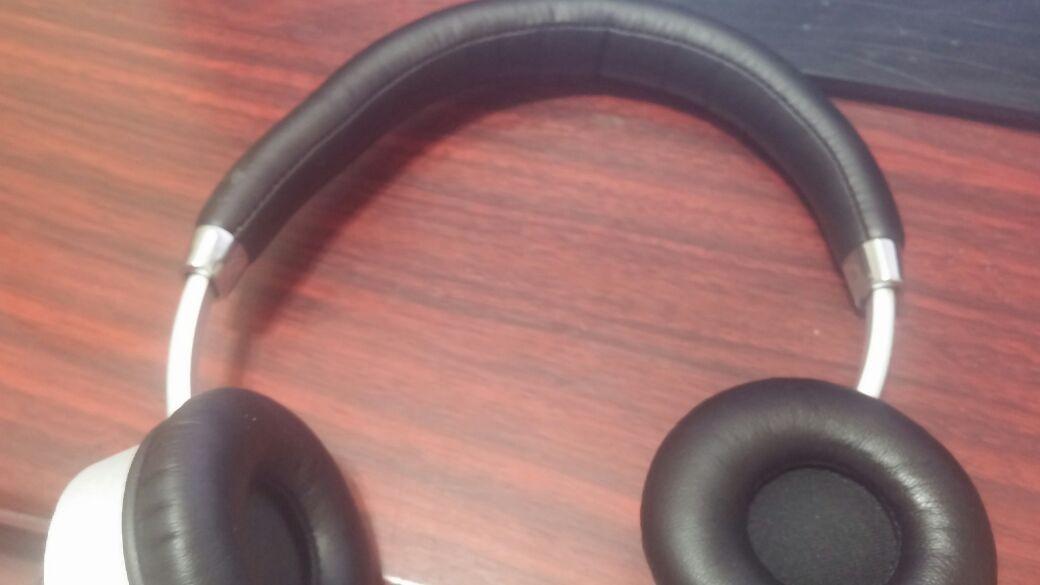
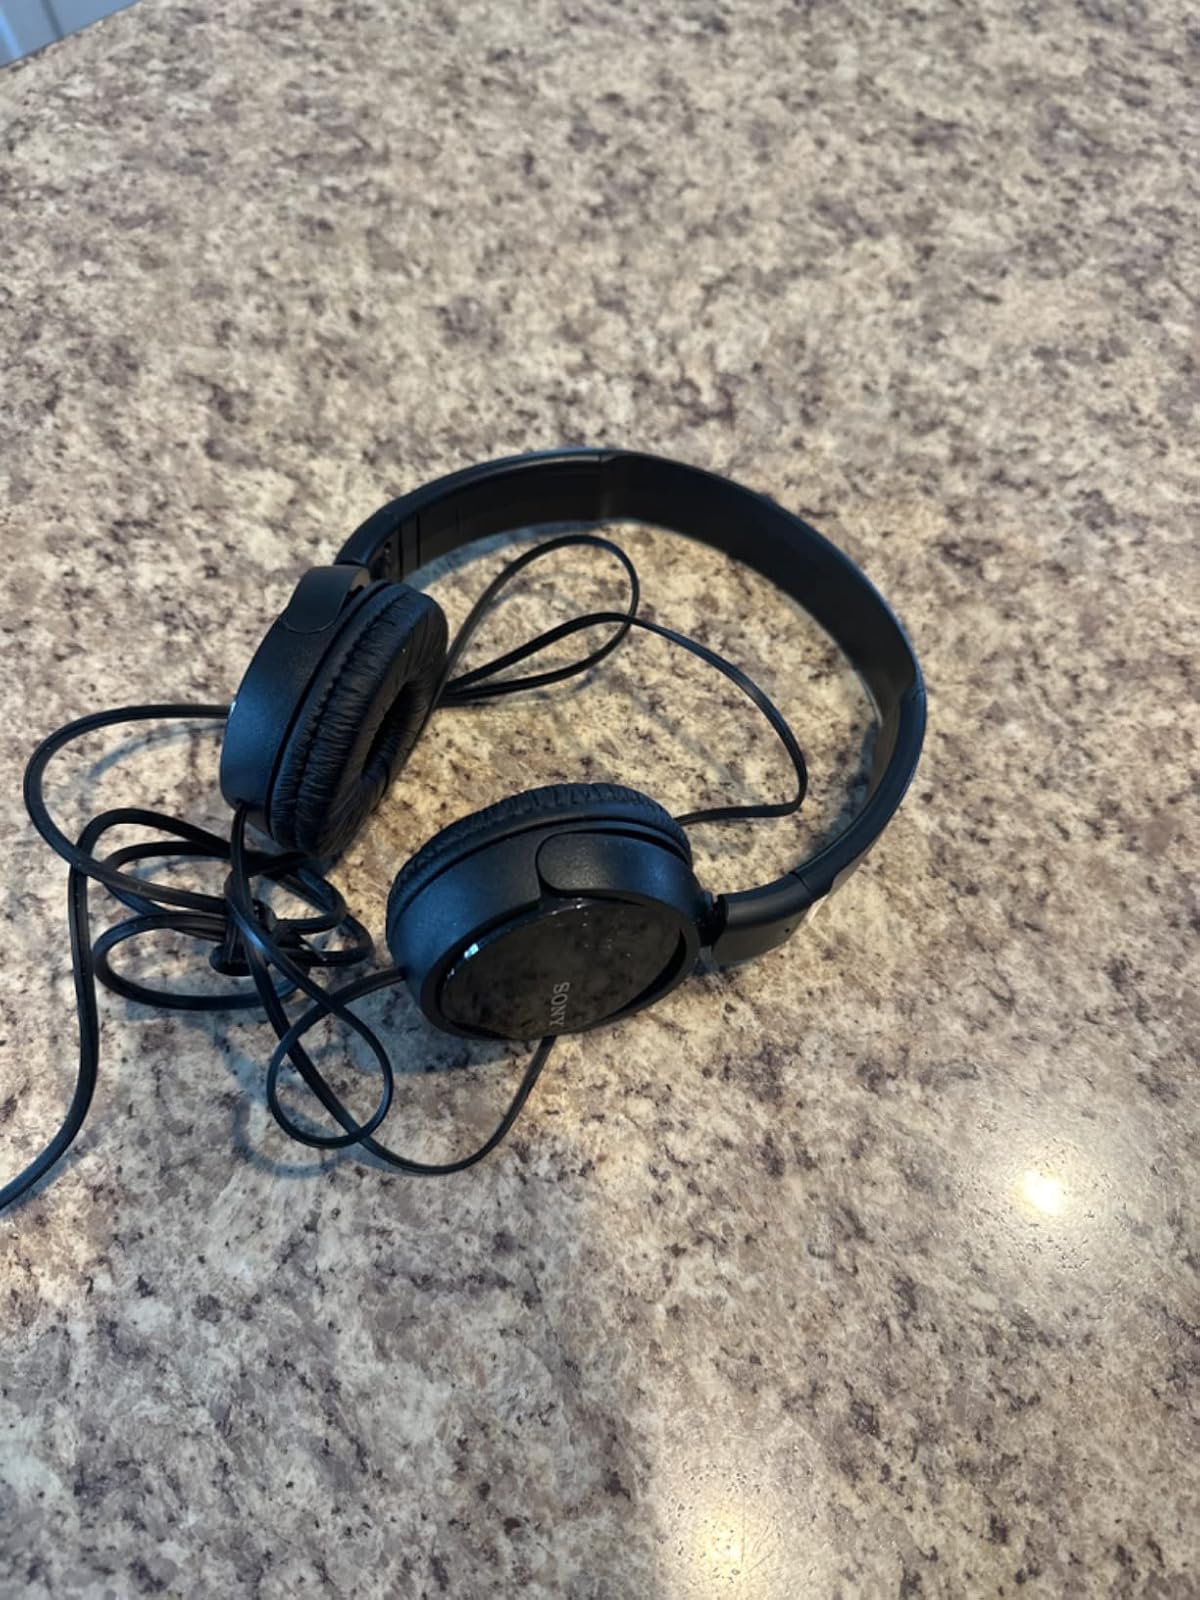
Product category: headphones
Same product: no